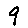
Label: 9